United States during the Turkish War of Independence

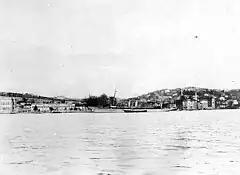
USS Noma in front of Dolmabahçe

Many American warships served in Turkish territorial waters between 1908 and 1923. The most important ones can be listed as;